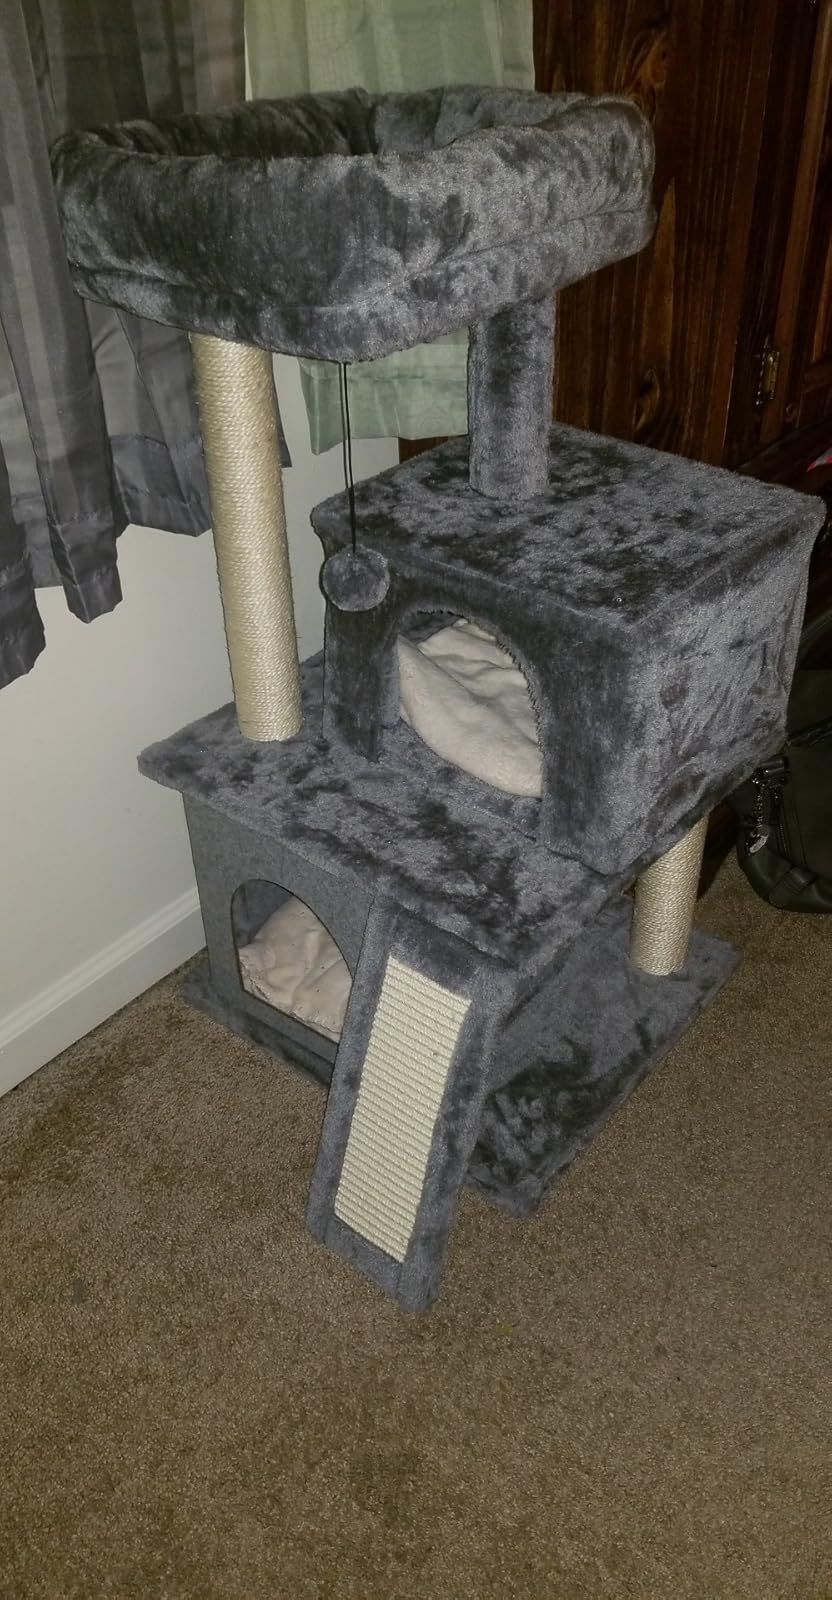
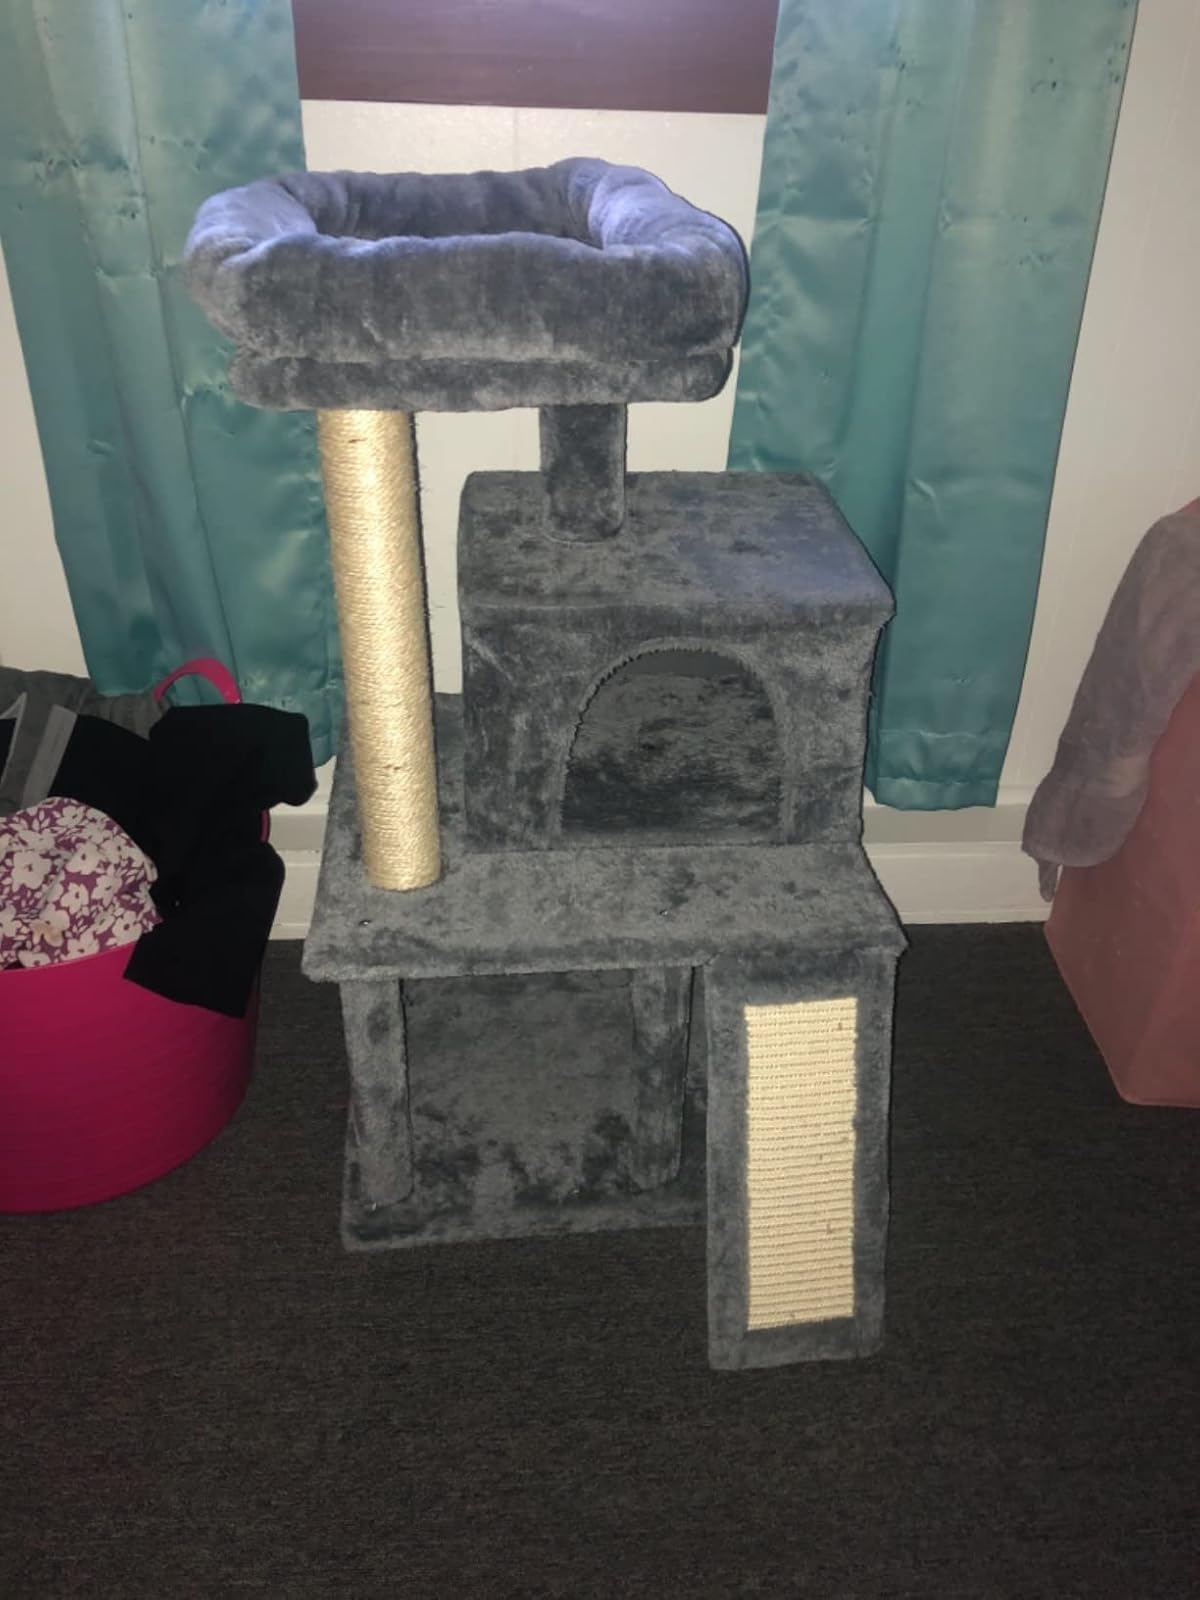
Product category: items_cat tree
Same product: yes